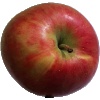
Label: Apple Crimson Snow 1